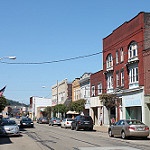
Label: street